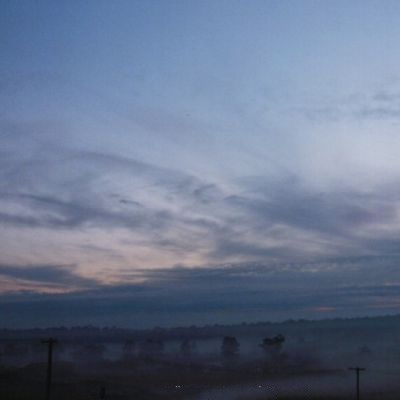
Cloud type: Altostratus (As)